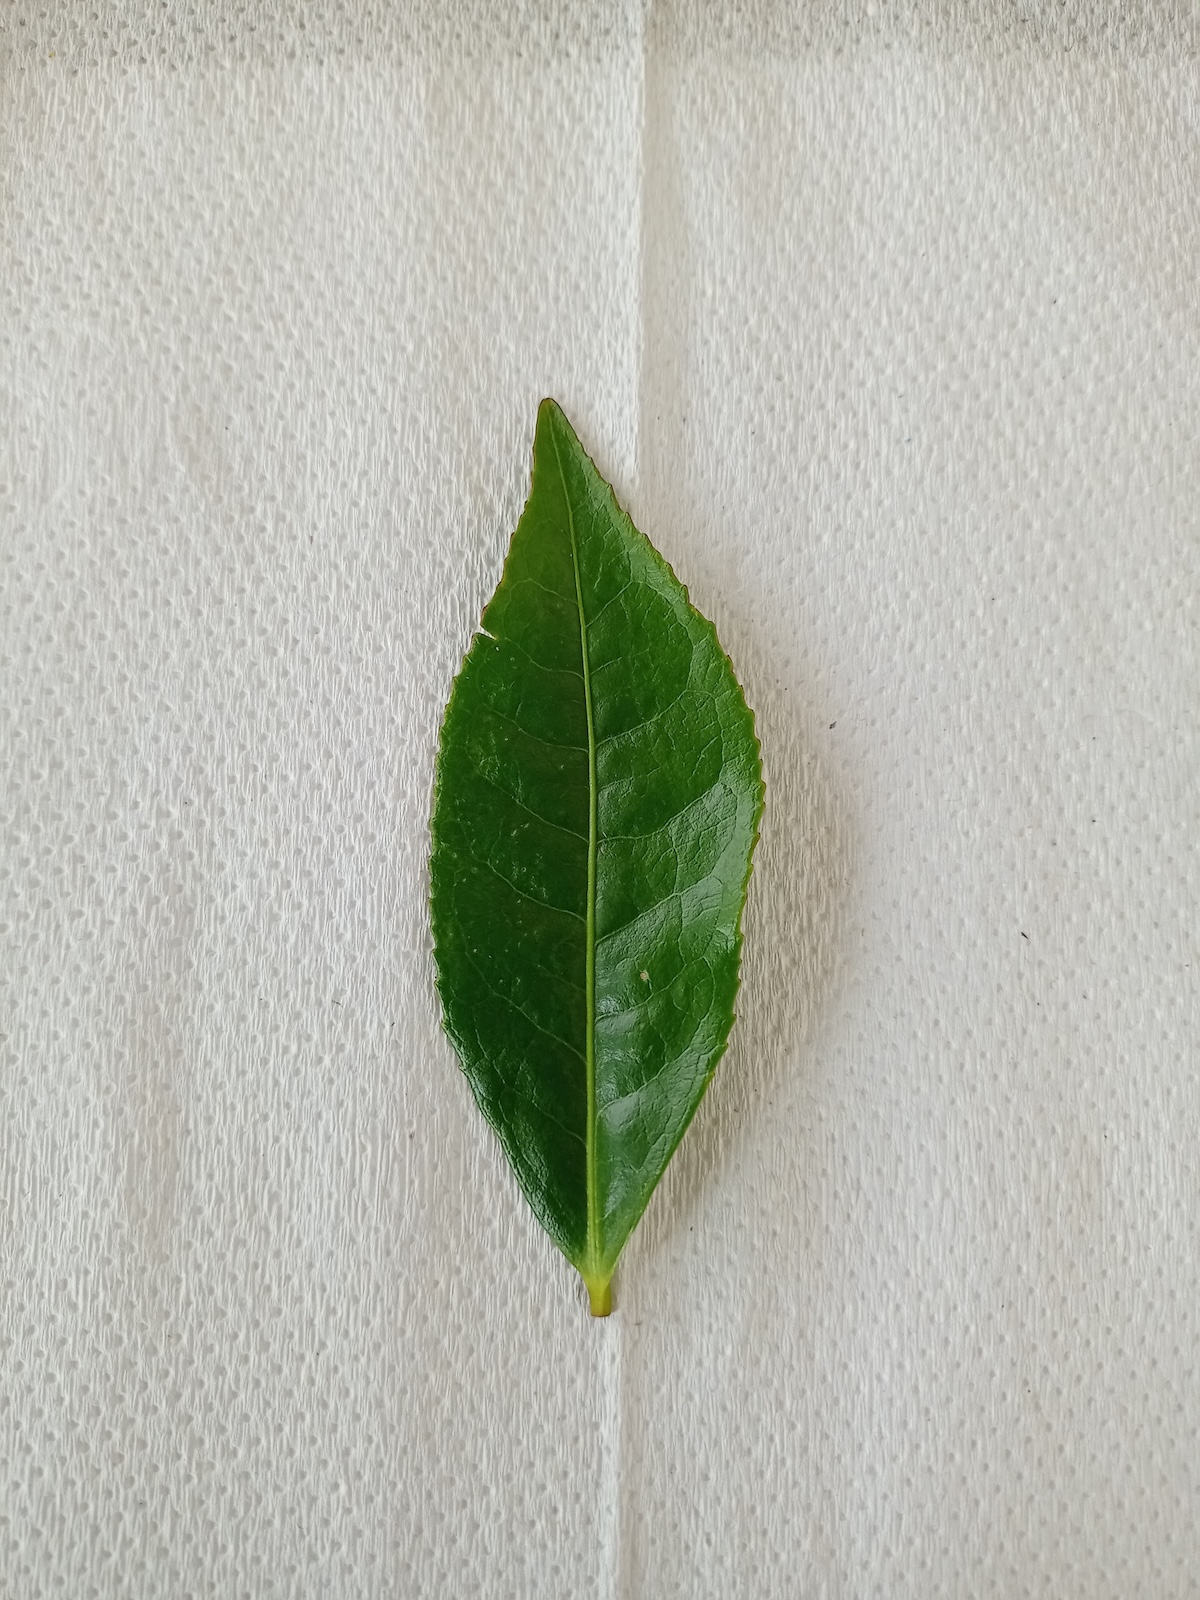
Label: Healthy leaf